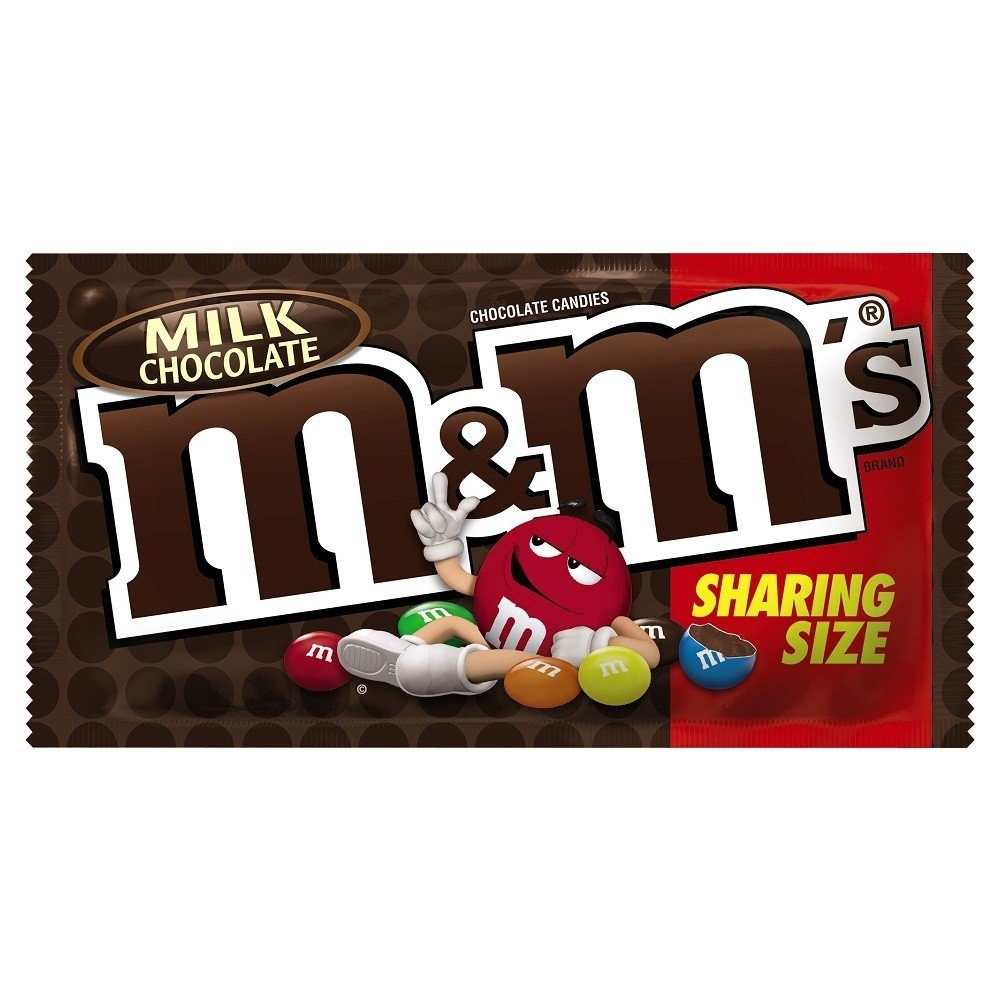
Item Name: M&M'S Milk Chocolate Candy Sharing Size 3.14-Ounce Pouch
Bullet Point: Contains one (1) 3.14-ounce pouch of M&M'S Sharing Size Milk Chocolate Candy
Value: 3.14
Unit: Ounce

Price: 2.79